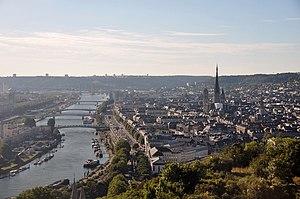
Rouen [ʁwɑ̃] est une commune du Nord-Ouest de la France traversée par la Seine. Préfecture du département de la Seine-Maritime, elle est le chef-lieu de la Normandie réunifiée après avoir été, jusqu'en 2015, celui de la Haute-Normandie.